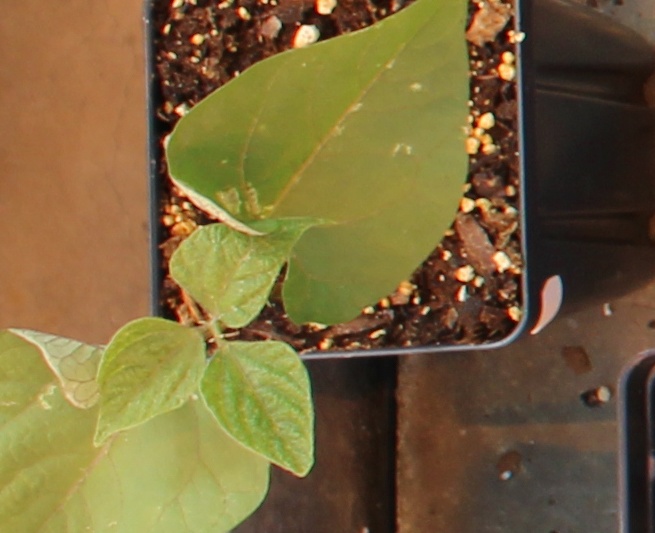
Label: Blackbean